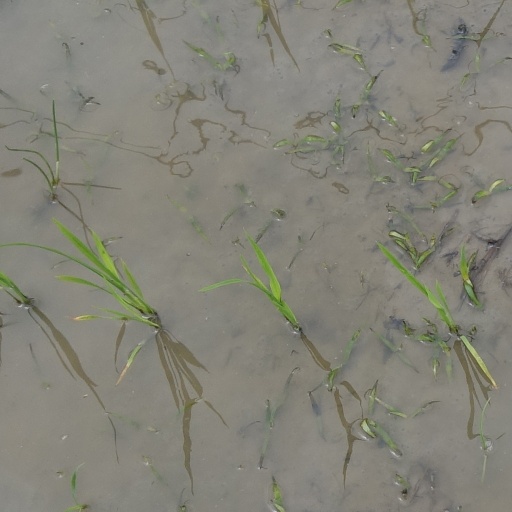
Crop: rice